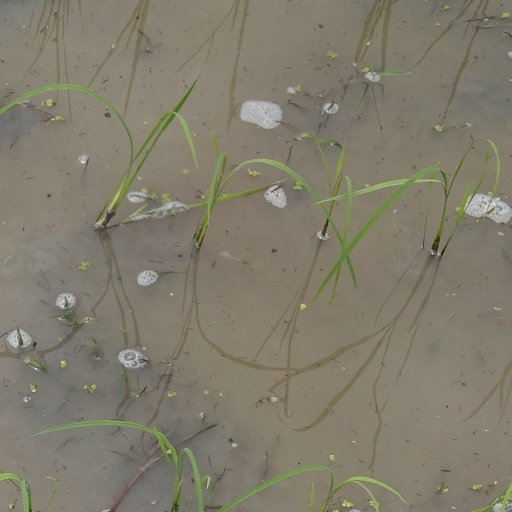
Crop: rice